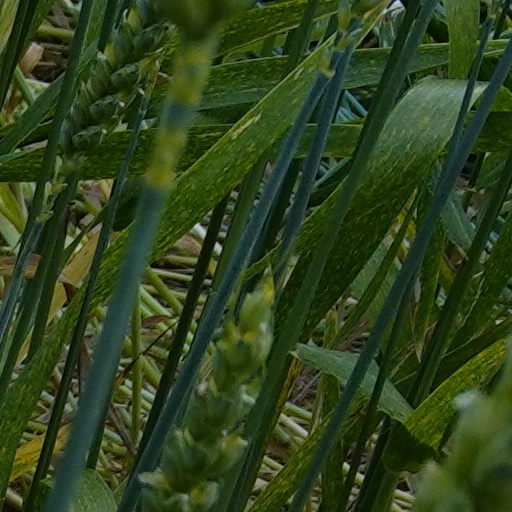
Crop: wheat